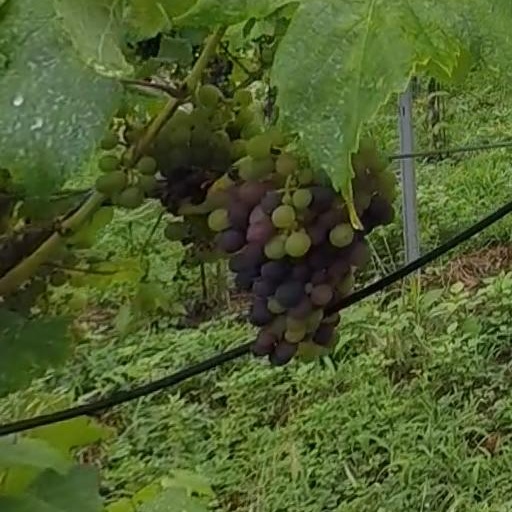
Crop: grape